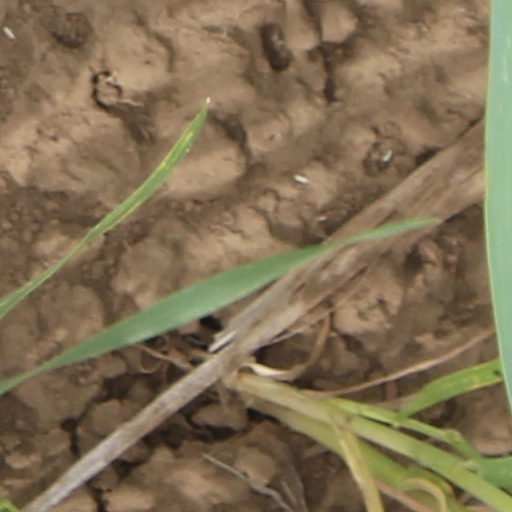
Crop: wheat